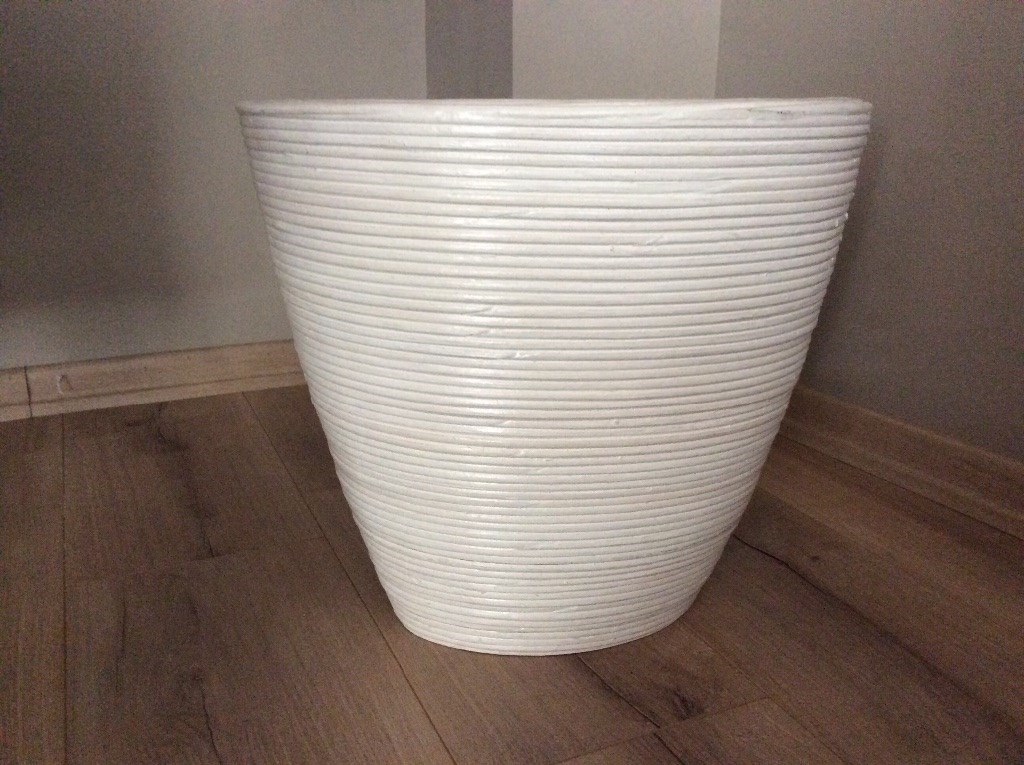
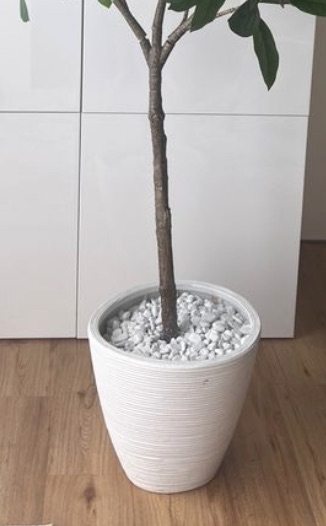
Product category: misc
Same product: yes